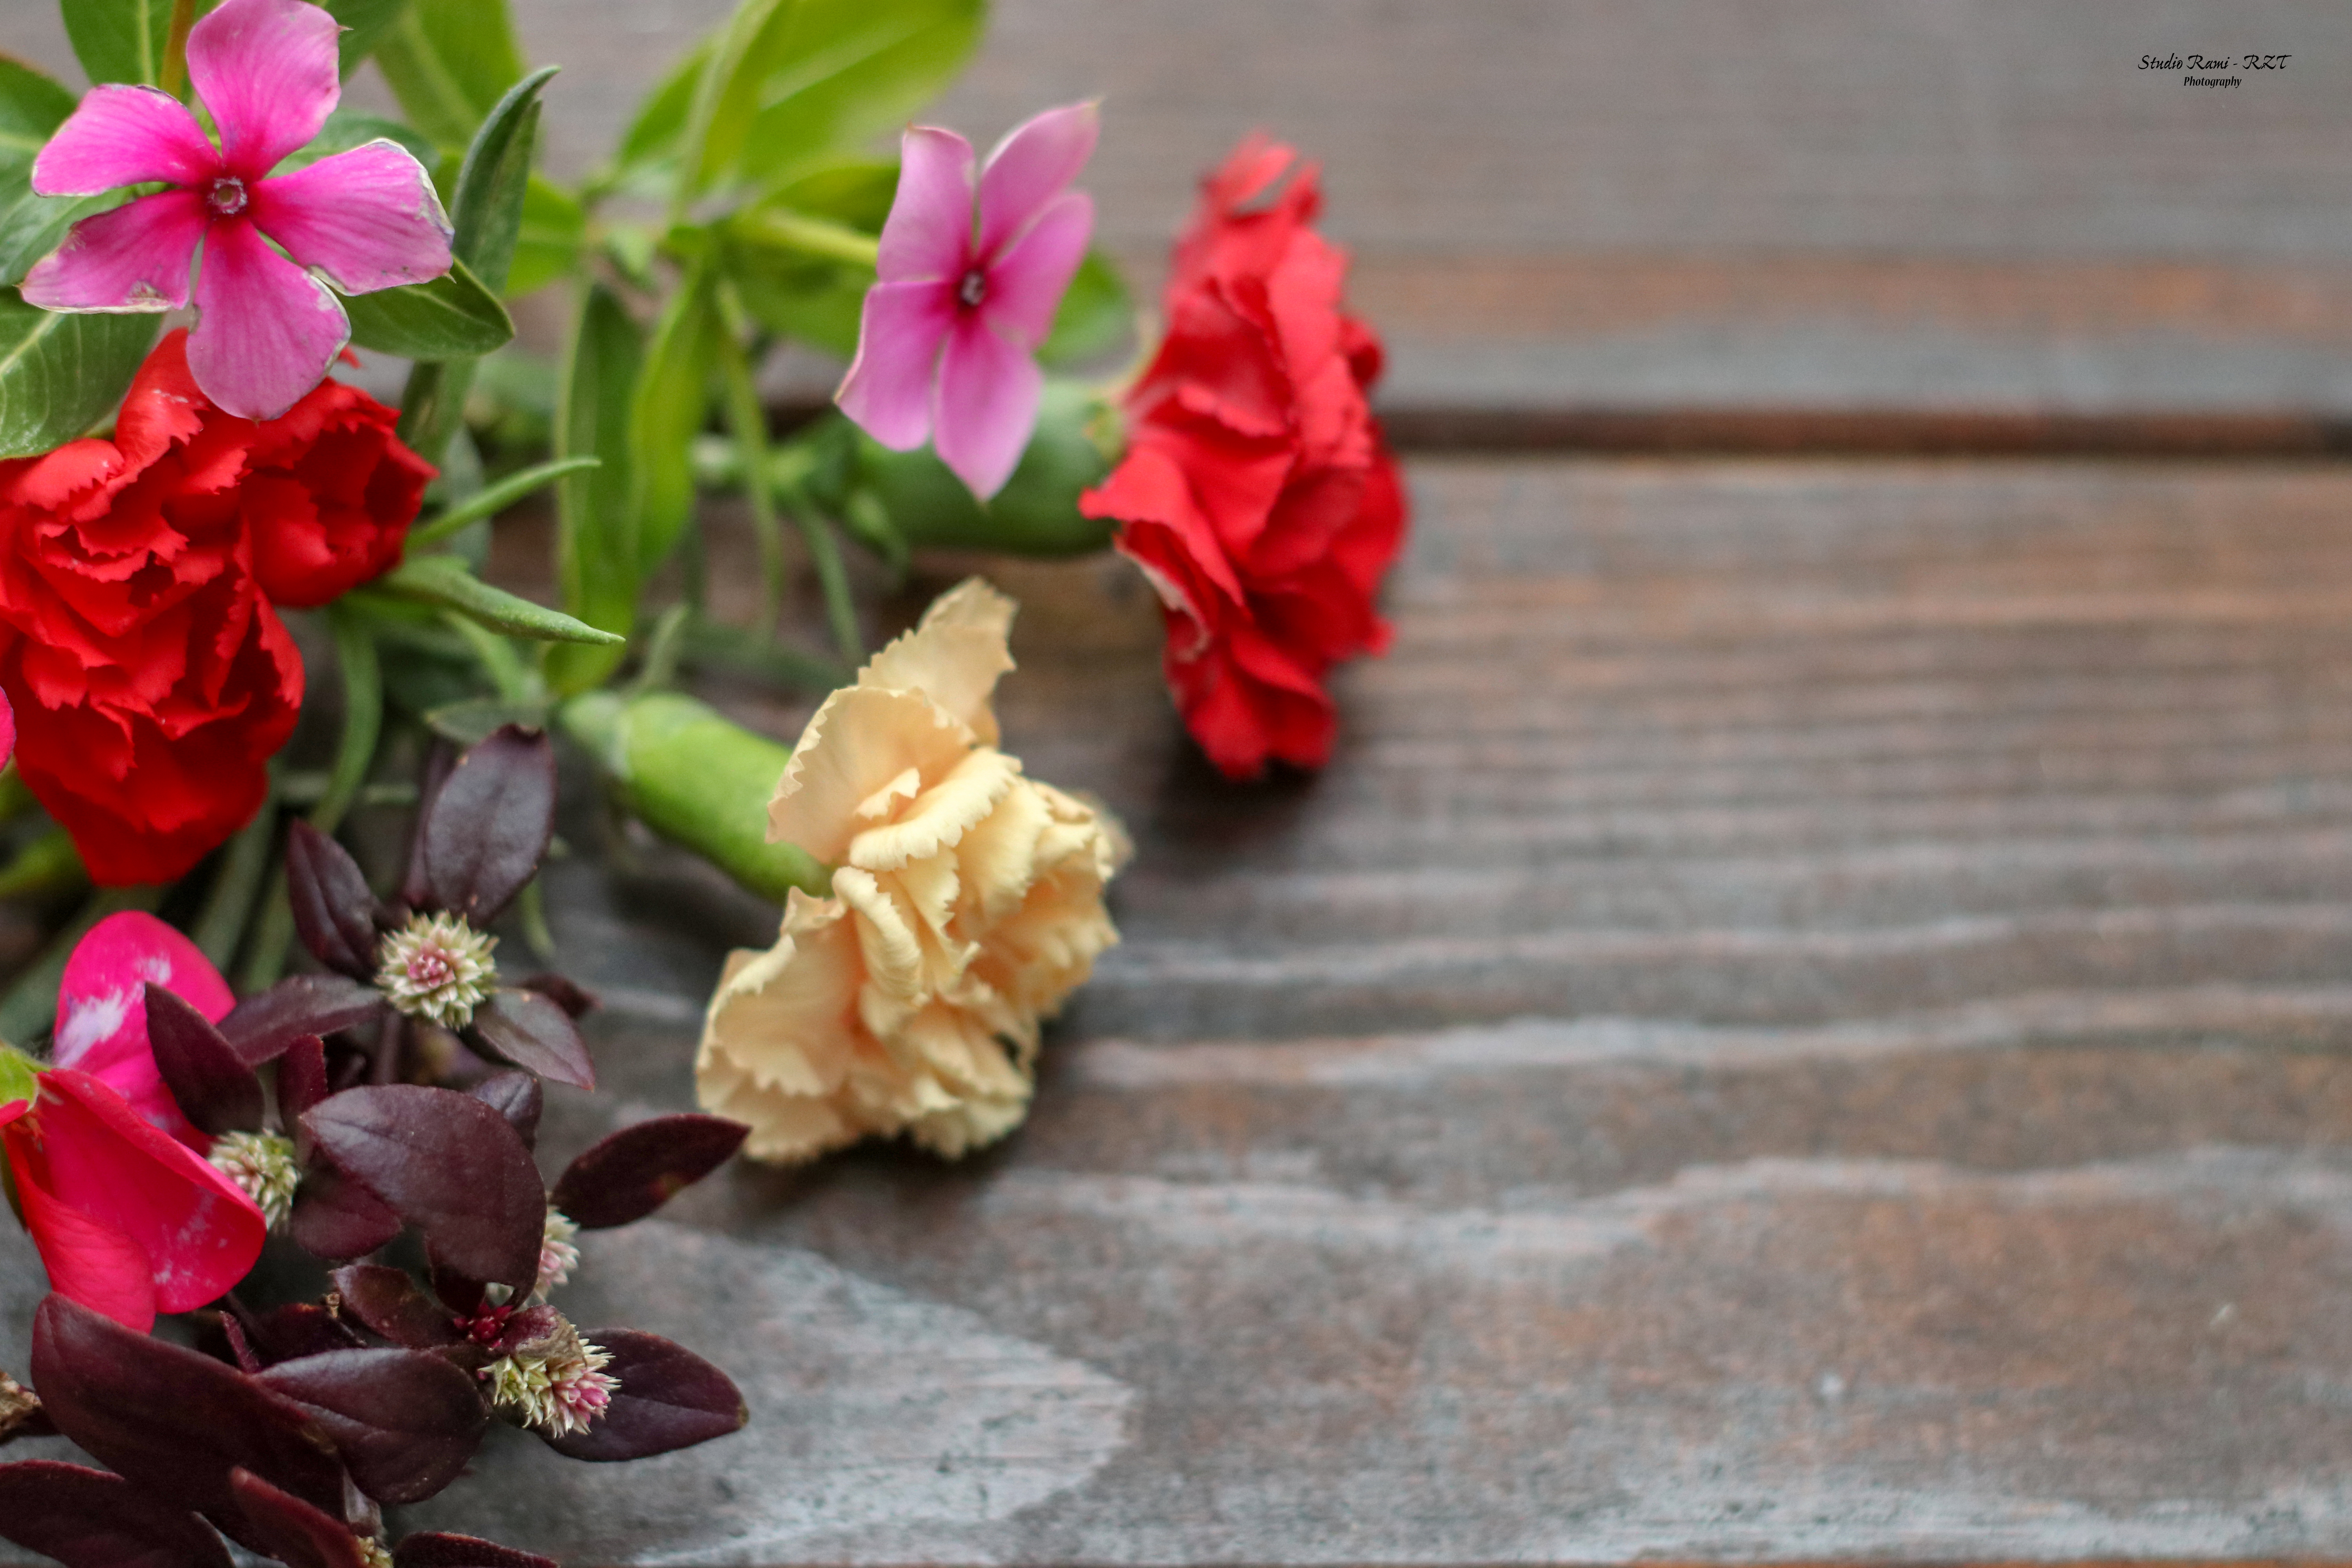
nature, flower, pink, red, petal, plant, leaf, flowering plant, bud, bougainvillea, still life, rose, flooring, impatiens, pink family, rose family, perennial plant